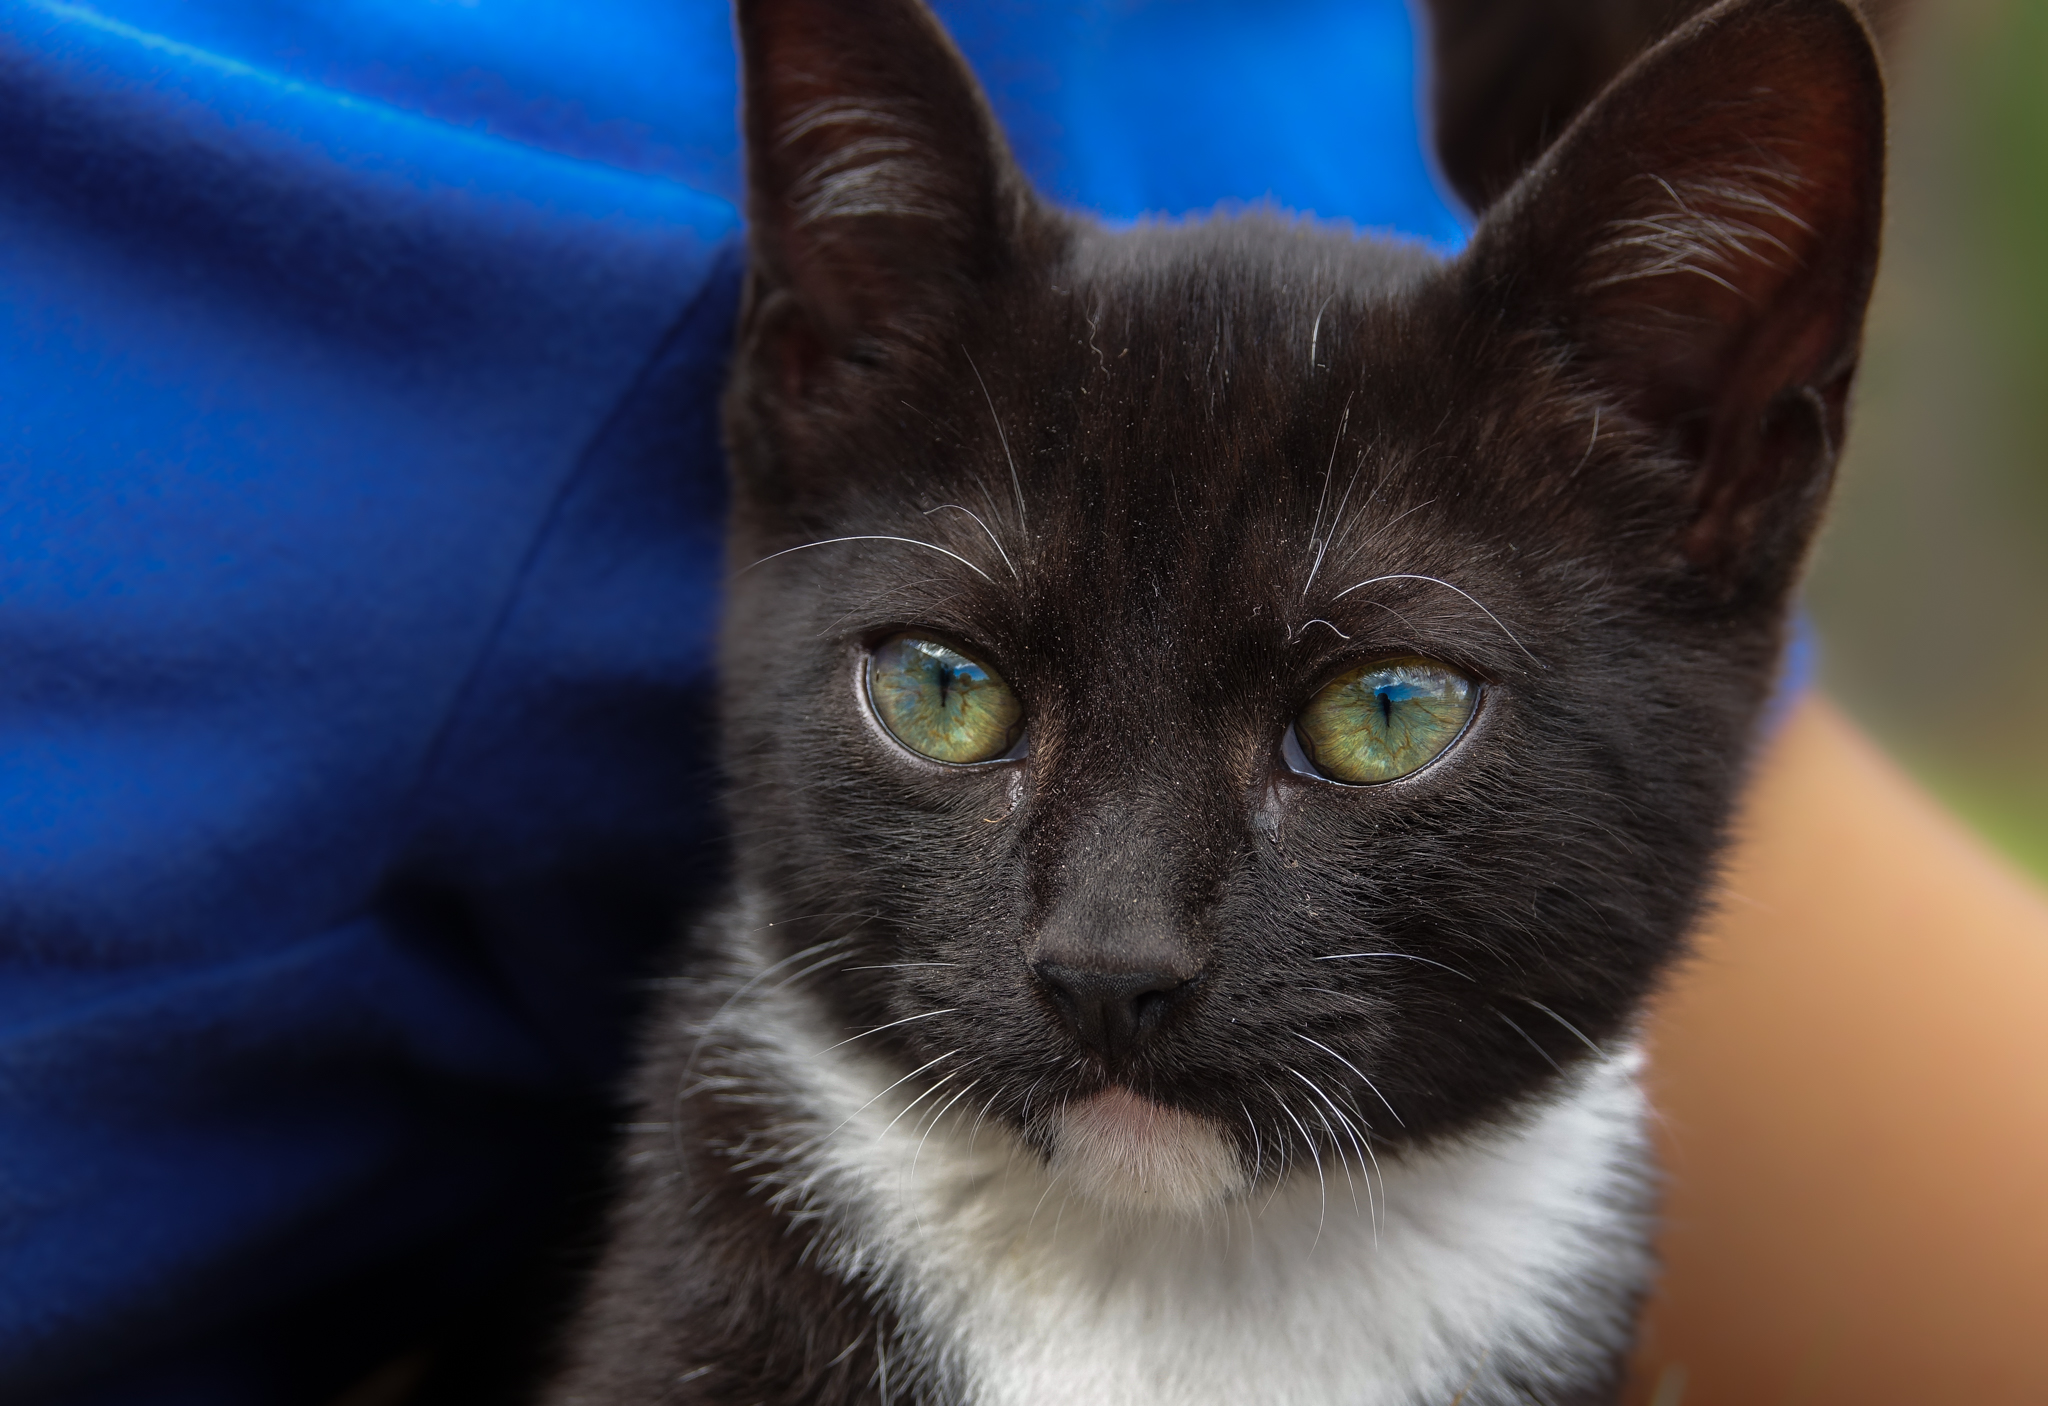
kitten, cat, mammal, blue, black cat, fauna, close up, cats, nose, whiskers, snout, animals, vertebrate, gatos, siamese, burmese, ggl1, gaby1, xovesphoto, sonydscrx10iii, sonyrx10iii, rx10iii, rx10m3, animales, small to medium sized cats, cat like mammal, carnivoran, nebelung, domestic short haired cat, tonkinese